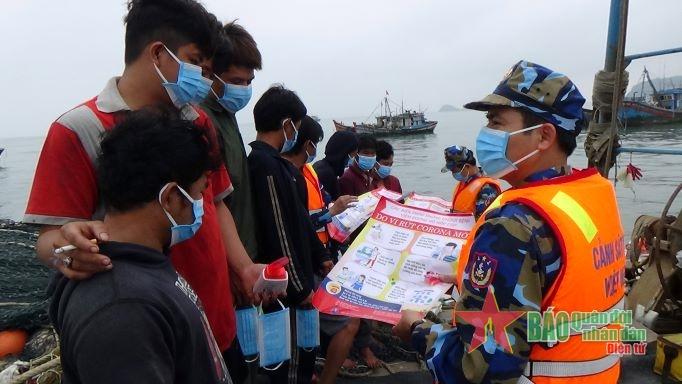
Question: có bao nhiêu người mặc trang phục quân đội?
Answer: có hai người mặc trang phục quân đội